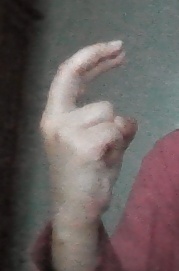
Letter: zay